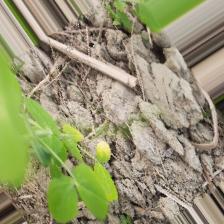
Label: Ascochyta blight